Getalsud Dam

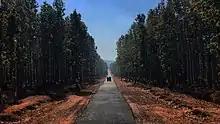
Way to Getalsud Dam

The dam is located on the north-eastern edge of Chota Nagpur Plateau. It is situated in Rukka Block, because of which it is locally known as Rukka Dam. The Getalsud Dam is around 35 km from Ranchi and around 30 km from Ramgarh.